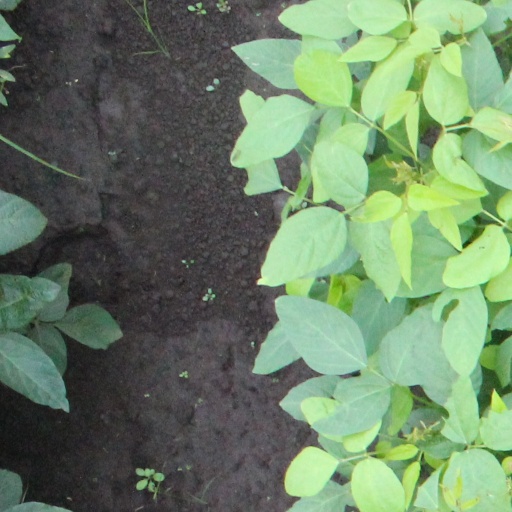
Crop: soybean